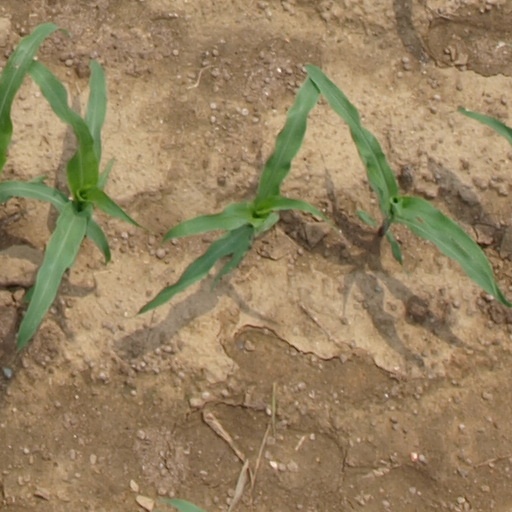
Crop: maize; corn